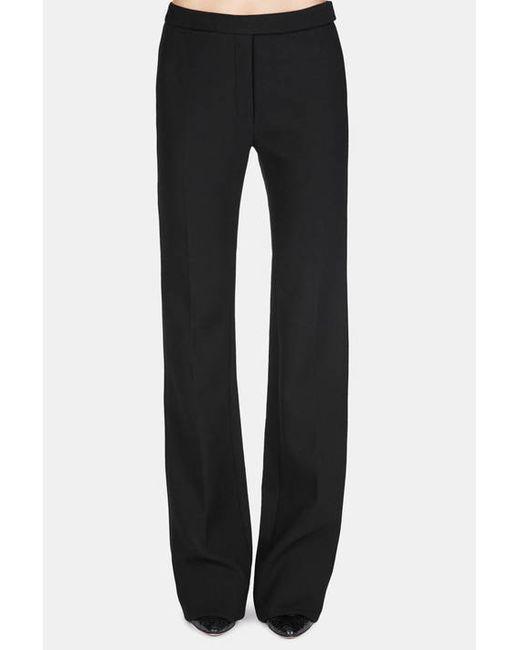
Schwarze Farbe und schlichte Damenstoffhose